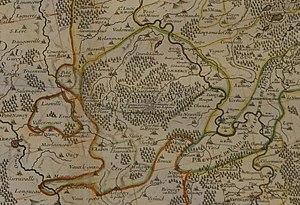
au musée de TOul. This building is indexed in the Base Mérimée, a database of architectural heritage maintained by the French Ministry of Culture,
La Principauté de Commercy ou Principauté de Commercy et Euville, est une ancienne principauté ayant pour chef-lieu Commercy.
La seigneurie de Commercy est une entité féodale formée à partir du Xᵉ siècle autour de la ville de Commercy, de nos jours sous-préfecture du département de la Meuse.